Prairie

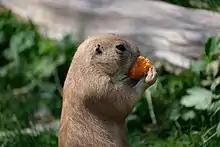
A large area with fertile soil is a good habitat for prairie dogs.

Research by David Tilman, ecologist at the University of Minnesota, suggests "Biofuels made from high-diversity mixtures of prairie plants can reduce global warming by removing carbon dioxide from the atmosphere. Even when grown on infertile soils, they can provide a substantial portion of global energy needs, and leave fertile land for food production." Unlike corn and soybeans, which are both directly and indirectly major food crops, including livestock feed, prairie grasses are not used for human consumption. Prairie grasses can be grown in infertile soil, eliminating the cost of adding nutrients to the soil. Tilman and his colleagues estimate that prairie grass biofuels would yield 51 percent more energy per acre than ethanol from corn grown on fertile land. Some plants commonly used are lupine, big bluestem (turkey foot), blazing star, switchgrass, and prairie clover.